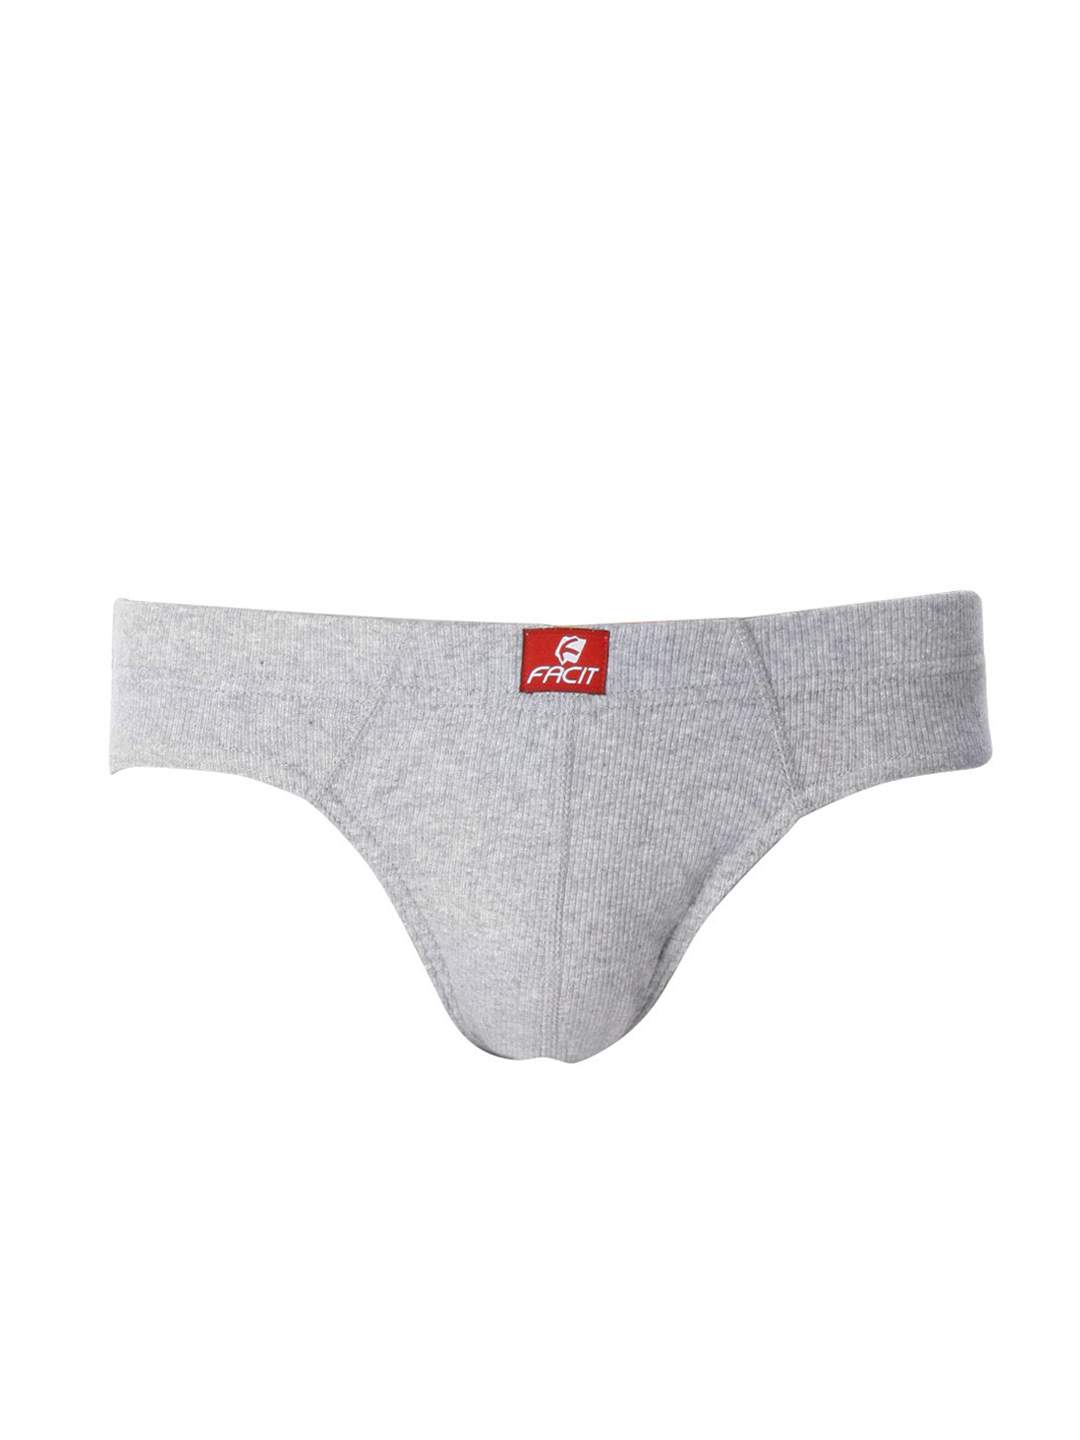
Facit Men Grey Briefs
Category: Apparel / Innerwear / Briefs
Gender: Men
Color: Grey
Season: Summer 2016
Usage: Casual